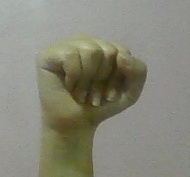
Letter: saad